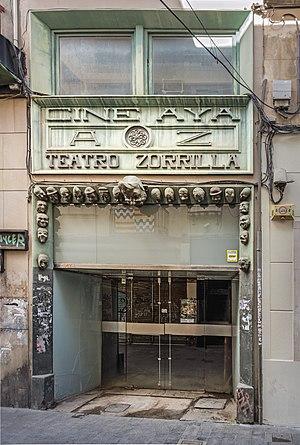
Badalona ou Badalone en français, est une commune espagnole de Catalogne, située dans la province de Barcelone et la comarque du Barcelonès. Il s'agit de la troisième ville la plus peuplée de Catalogne.